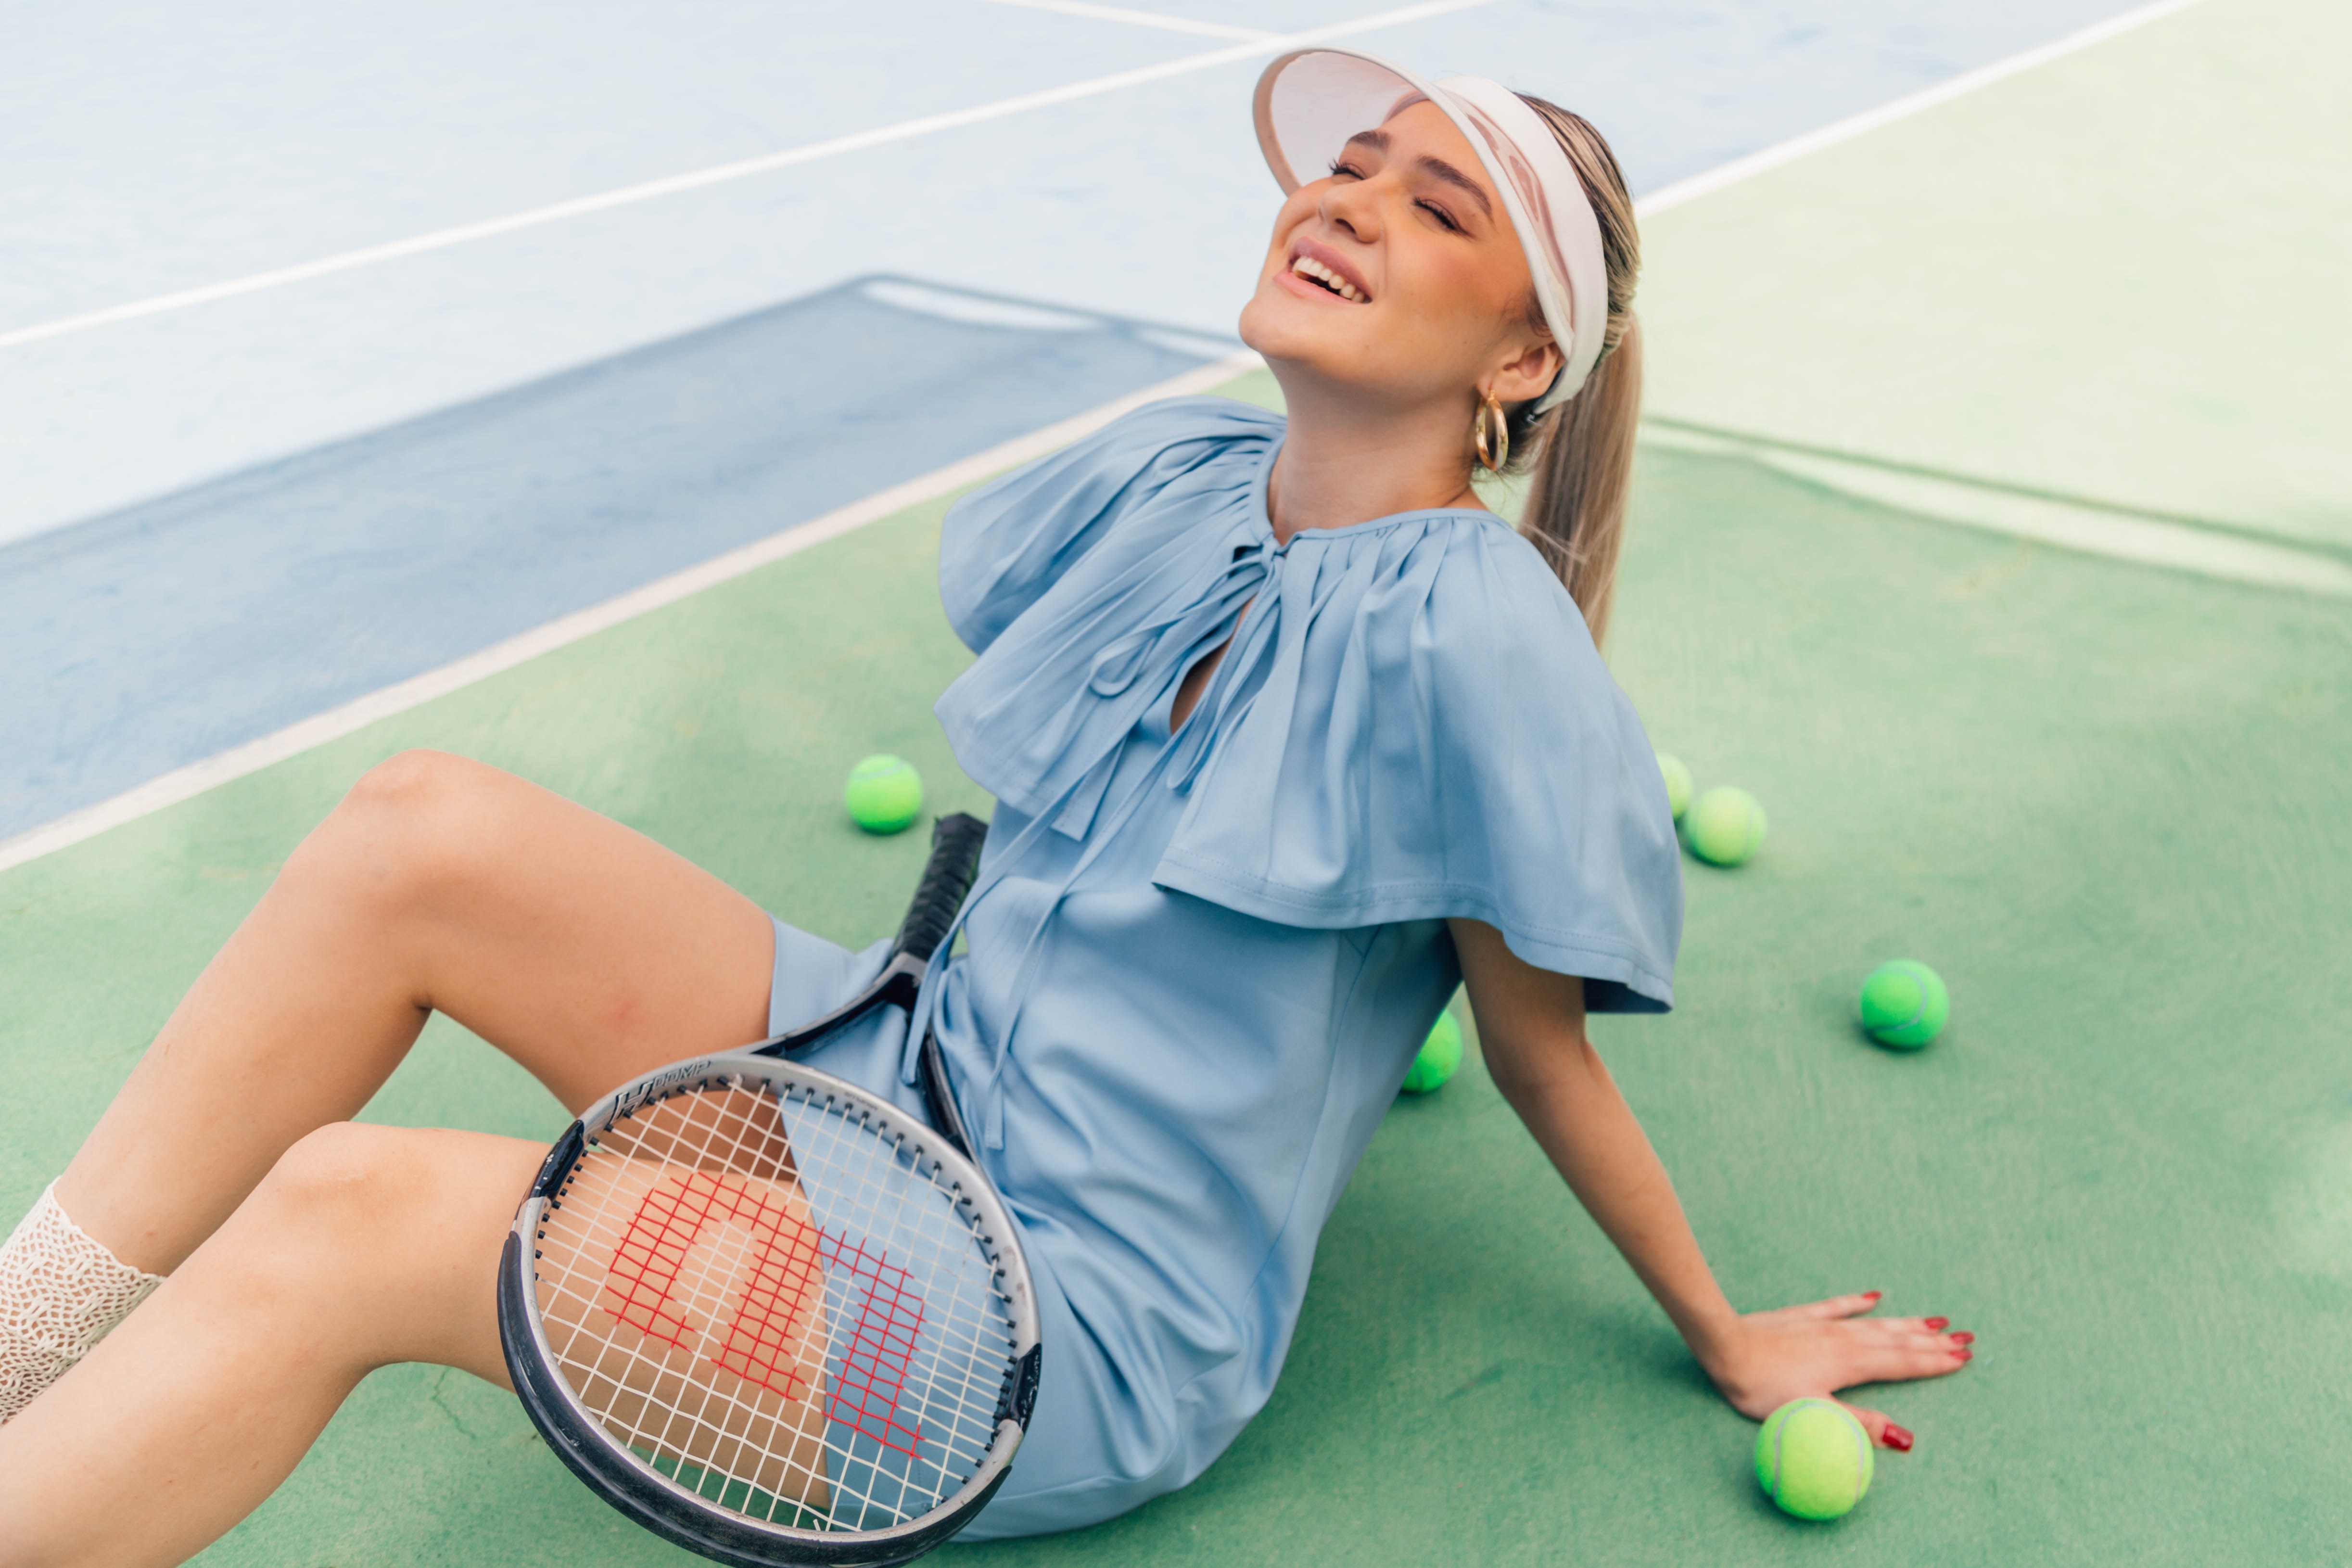
woman, clothing, joint, Playing sports, Racketlon, sports equipment, arm, leg, racquet sport, green, Tennis Equipment, racket, tennis, tennis racket, ball, player, knee, strings, shorts, thigh, yellow, tennis ball, Net sports, grass, leisure, sportswear, ball game, soft tennis, sneakers, Sports toy, fun, competition event, tennis player, team sport, summer, sports, net, recreation, happy, youth, tennis racket accessory, foot, human leg, games, sport venue, tennis court, chair, play, tournament, individual sports, sitting, competition, championship, sports training, child, room, physical fitness